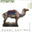
Label: camel